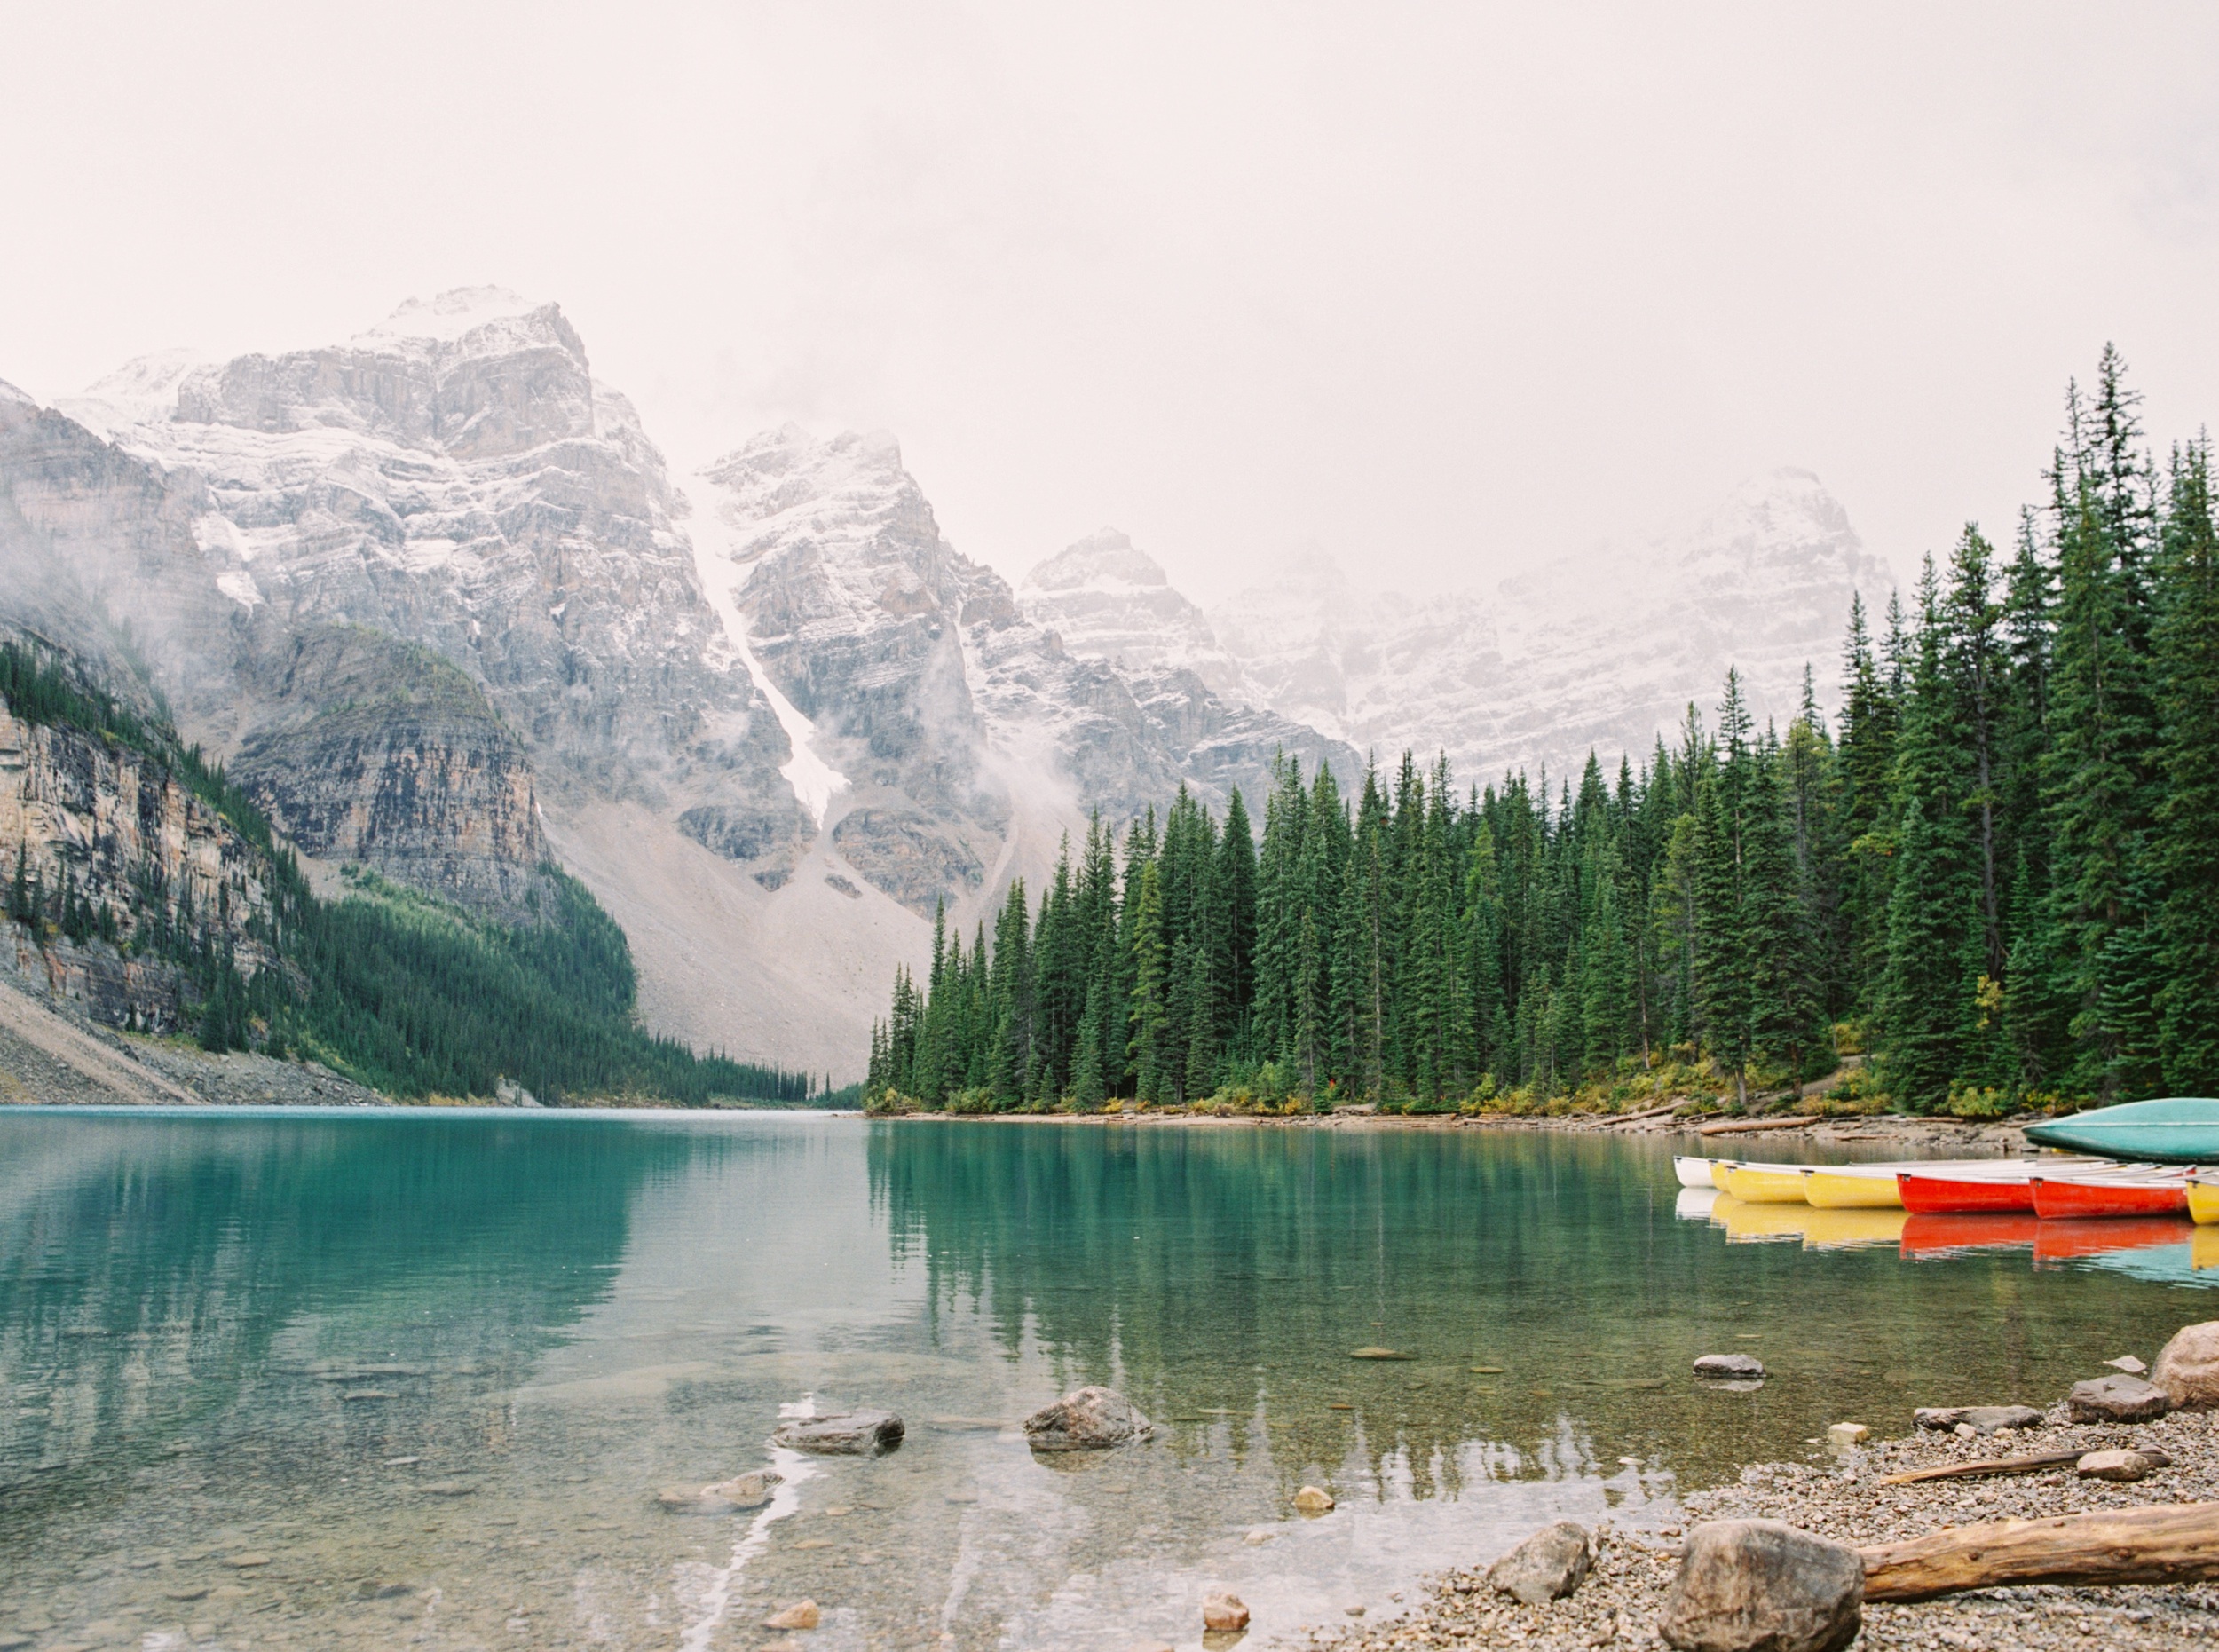
forest, rock, wilderness, mountain, lake, river, mountain range, vehicle, fjord, reservoir, relfection, boating, loch, mountainous landforms